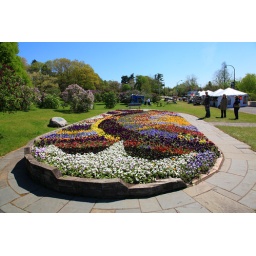
Pansy bed,pansies by the Thousands,they plant 16 thousands plants annually.